Abbey of St Maria del Monte

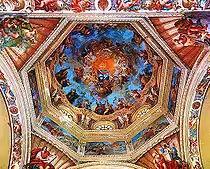
Frescos of Dome of Abbey of St Maria del Monte.

In August 1758, Barnabas Chiaramonti, later Pope Pius VII was professed as a novice at the monastery. The earthquake of 1768 destroyed the dome of the basilica. The dome was reconstructed by Pietro Carlo Borboni and decorated by Giuseppe Milani between 1773 and 1774.